Gene delivery

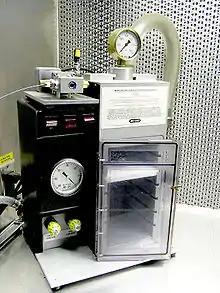
A gene gun uses biolistics to insert DNA into cells

Another method used to transform plant cells is biolistics, where particles of gold or tungsten are coated with DNA and then shot into young plant cells or plant embryos. Some genetic material enters the cells and transforms them. This method can be used on plants that are not susceptible to "Agrobacterium" infection and also allows transformation of plant plastids. Plants cells can also be transformed using electroporation, which uses an electric shock to make the cell membrane permeable to plasmid DNA. Due to the damage caused to the cells and DNA the transformation efficiency of biolistics and electroporation is lower than agrobacterial transformation.